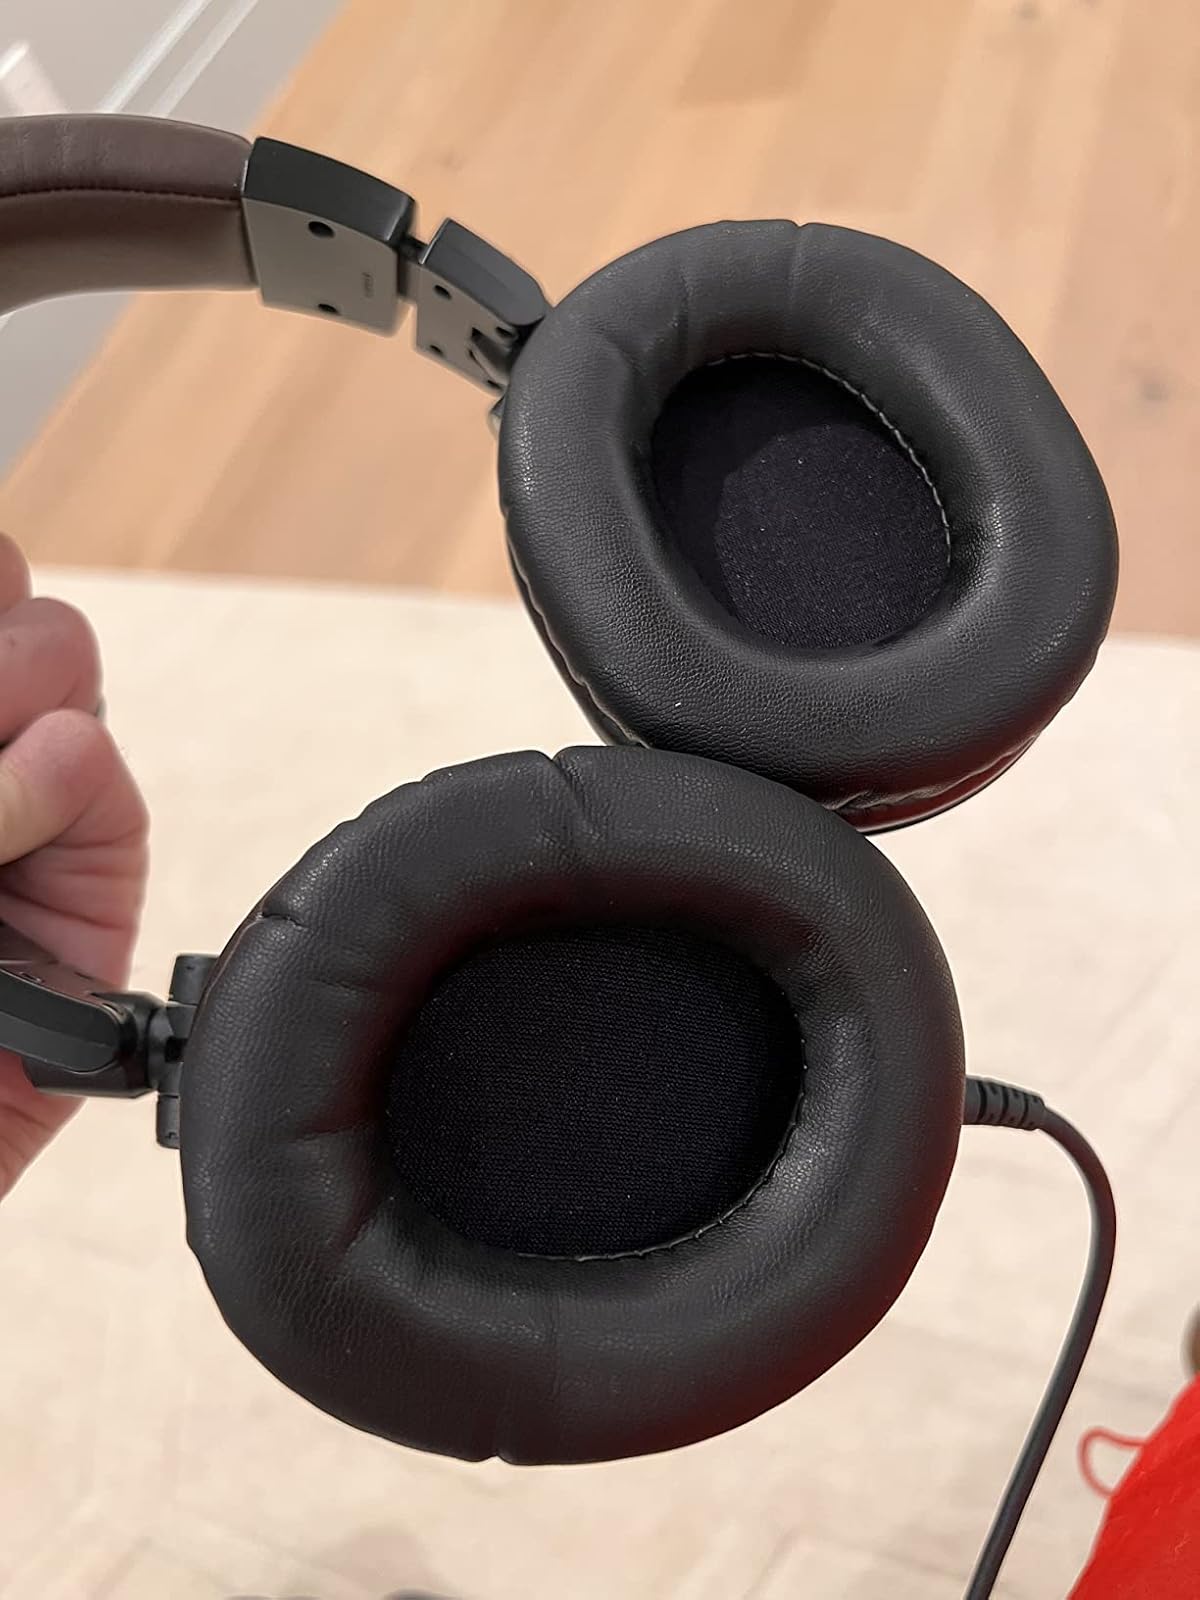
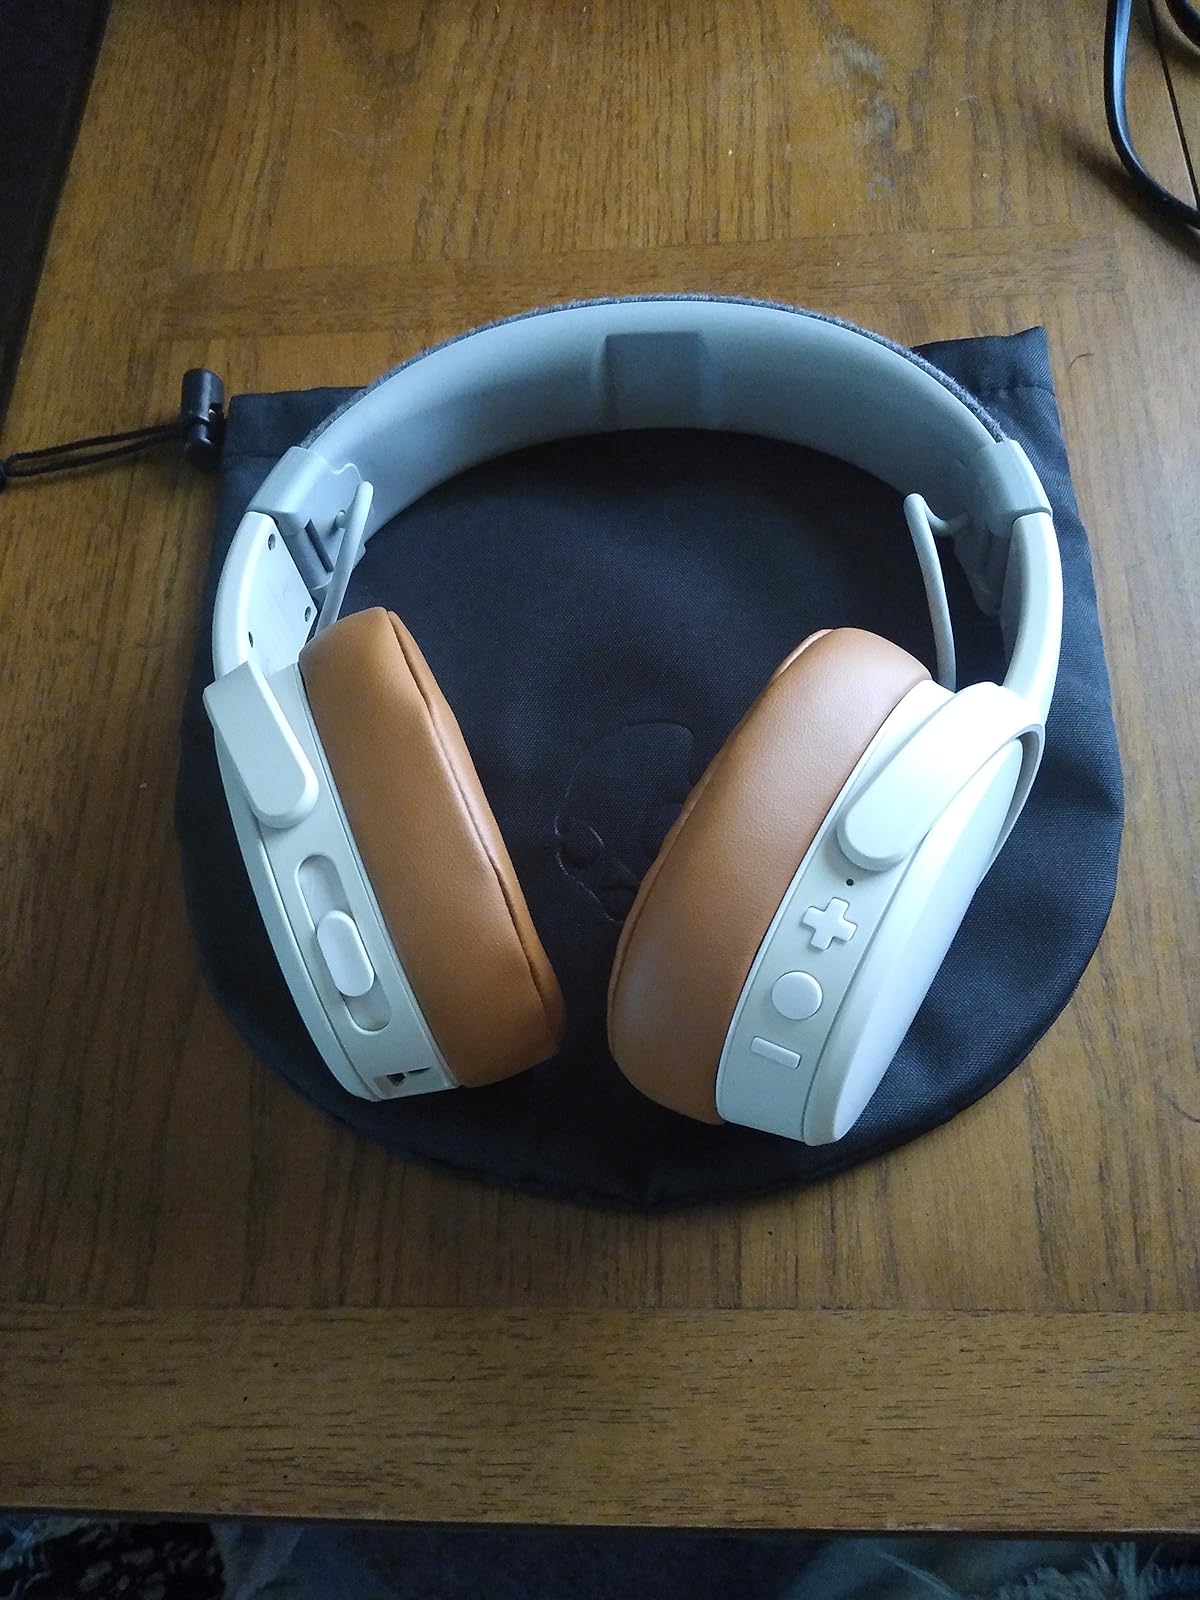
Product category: headphones
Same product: no